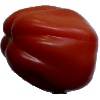
Label: Tomato Heart 1